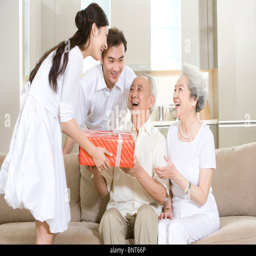
senior man receives a gift from his family